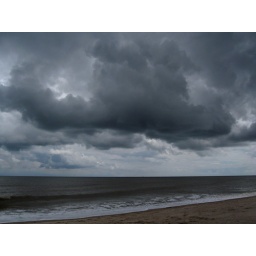
Moody sky over the beach at Sutton on Sea. It looks like a top hat about to land on the sea.